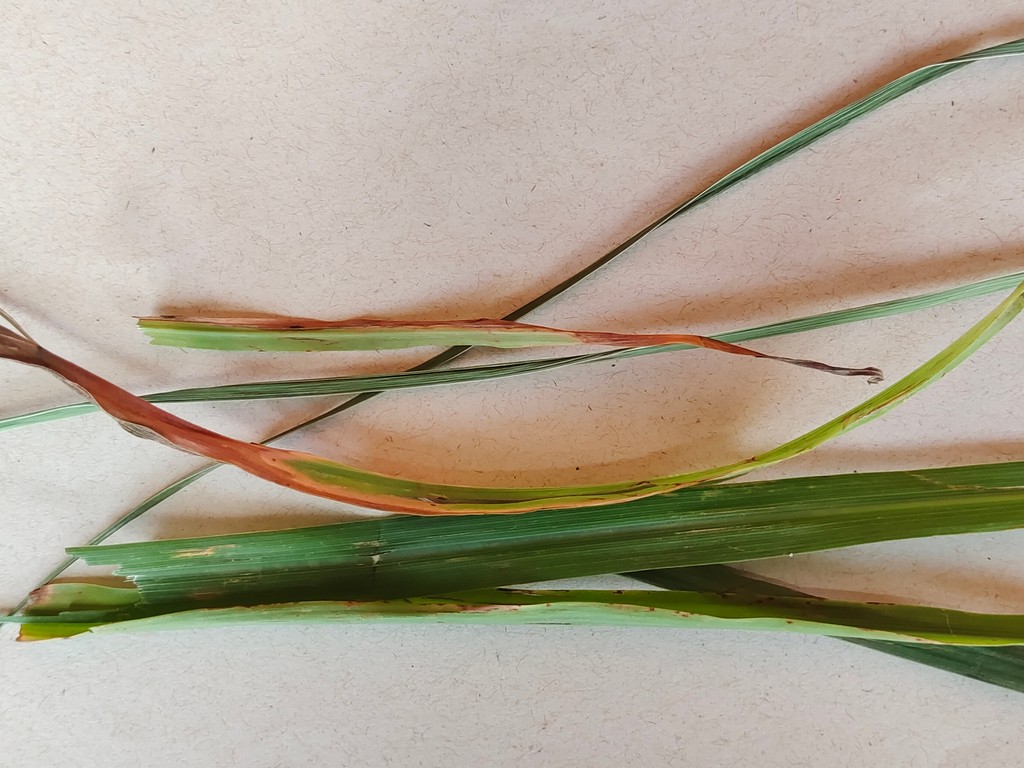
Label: Unhealthy